Kirkpatrick Chapel

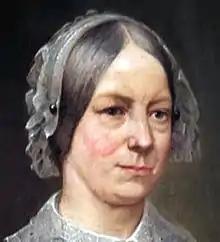
Rutgers built Kirkpatrick Chapel after receiving a $61,054.57 bequest from residual assets of the estate of Sophia Astley Kirkpatrick ("pictured").

When Sophia Astley Kirkpatrick (1802–1871) died on March 6, 1871, at the age of 68, she named Rutgers College as her estate's residuary legatee. At that time, Rutgers was a small, private liberal arts college in New Brunswick, New Jersey, affiliated with the Dutch Reformed faith. Founded in 1766 as Queen's College, Rutgers is the eighth-oldest institution of higher education established in the United States. It was one of nine colleges founded in the American colonies before the Revolutionary War. Rutgers' website states that this bequest from Sophia Kirkpatrick's will was the first time in New Jersey legal history that an institution became a direct heir to an estate.